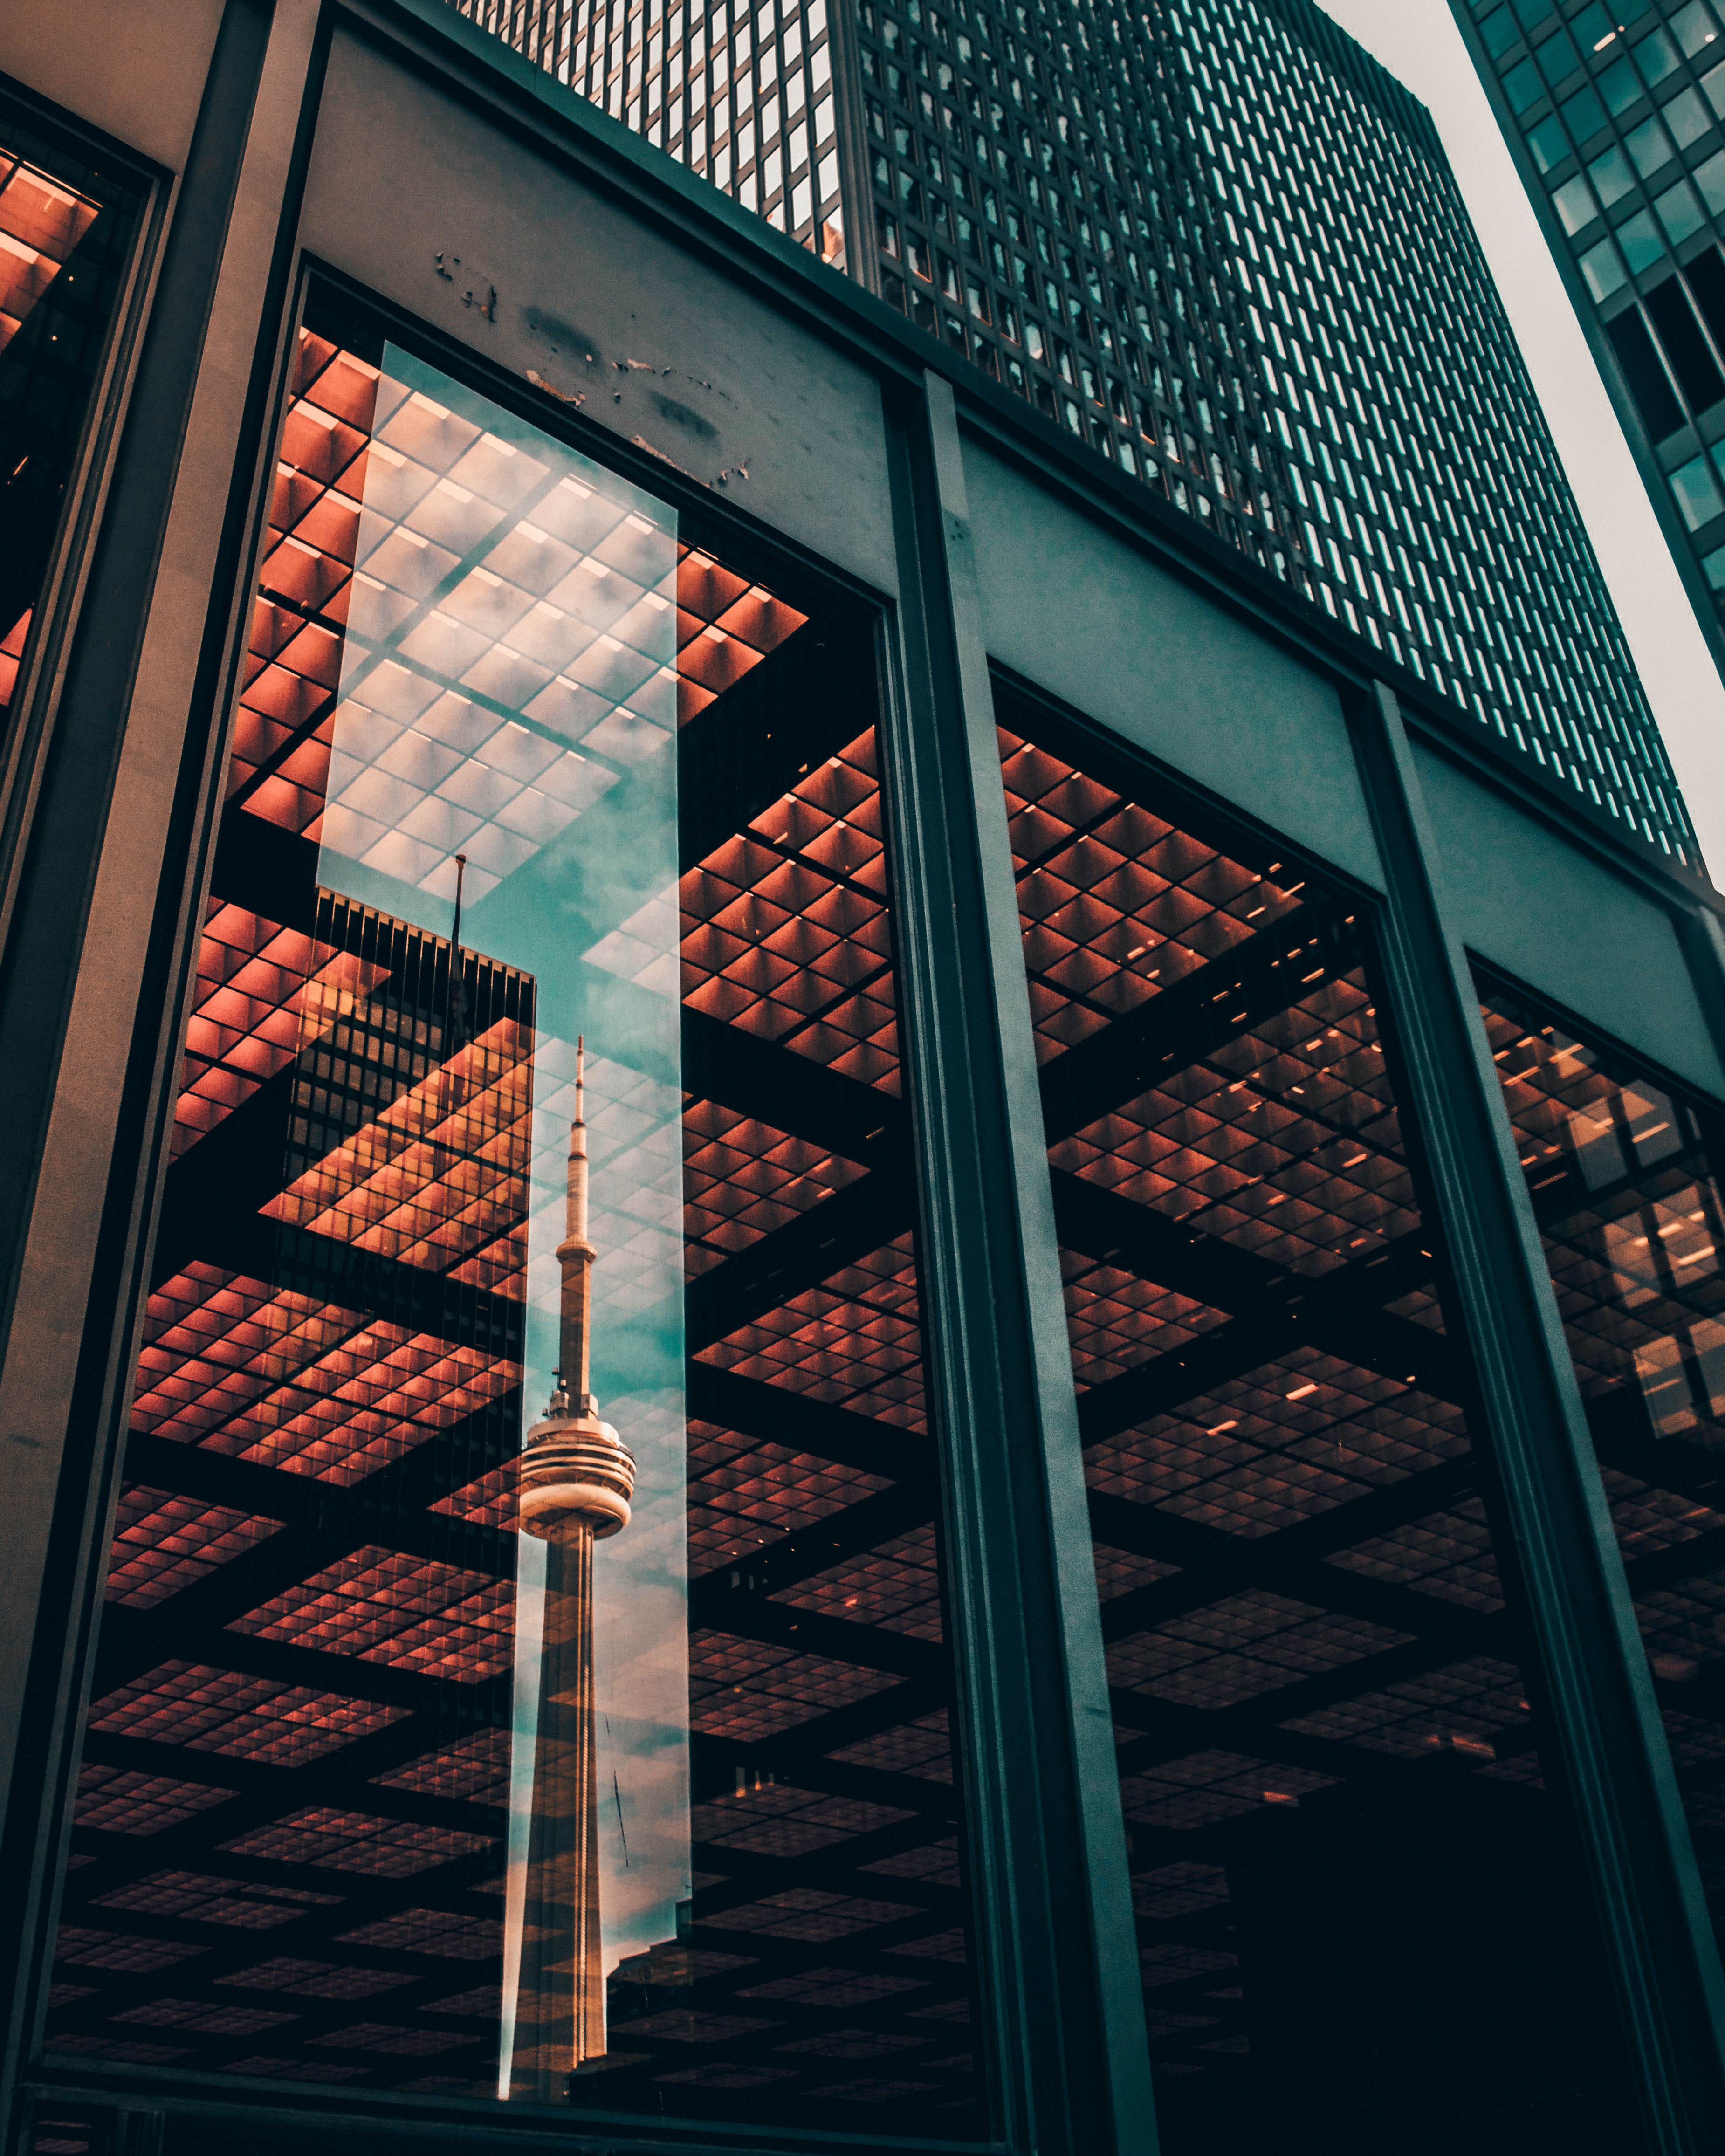
light, architecture, window, glass, skyscraper, line, reflection, color, facade, blue, interior design, design, symmetry, shape, urban area, window covering